Scatter My Ashes at Bergdorf's

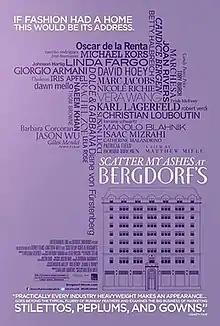
Film poster

"Scatter My Ashes at Bergdorf's" is a 2013 American documentary feature directed by Matthew Miele about the New York City luxury goods department store Bergdorf Goodman. The film's title is lifted from the caption of a 1990 Victoria Roberts cartoon that appeared in pages of "The New Yorker". The film features celebrities, store executives and employees, designers and customers testifying to their love of the place.